The Butterfly Lovers (2008 film)

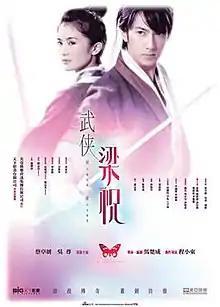
Official promotional poster

The Butterfly Lovers, also known as The Assassin's Blade or Jiandie, is a 2008 Hong Kong film directed by Jingle Ma and starring Wu Chun, Charlene Choi, and Hu Ge. It is based on the Chinese legend of the Butterfly Lovers, but in a "wuxia" setting.